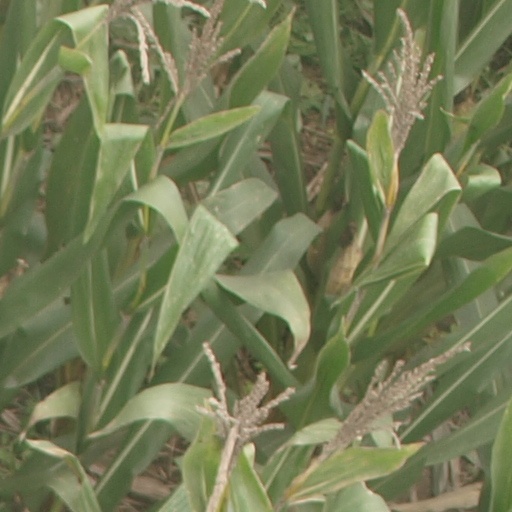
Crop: maize; corn